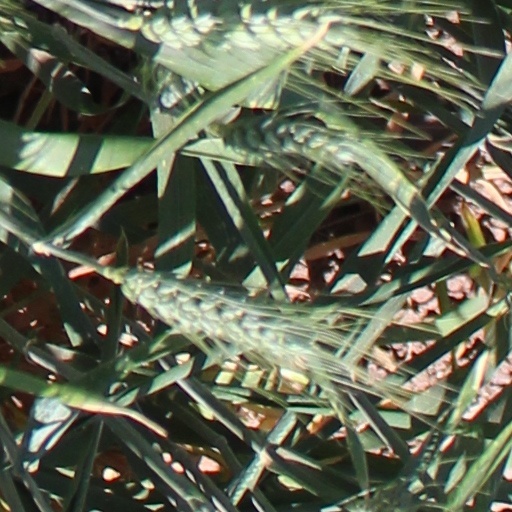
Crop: wheat